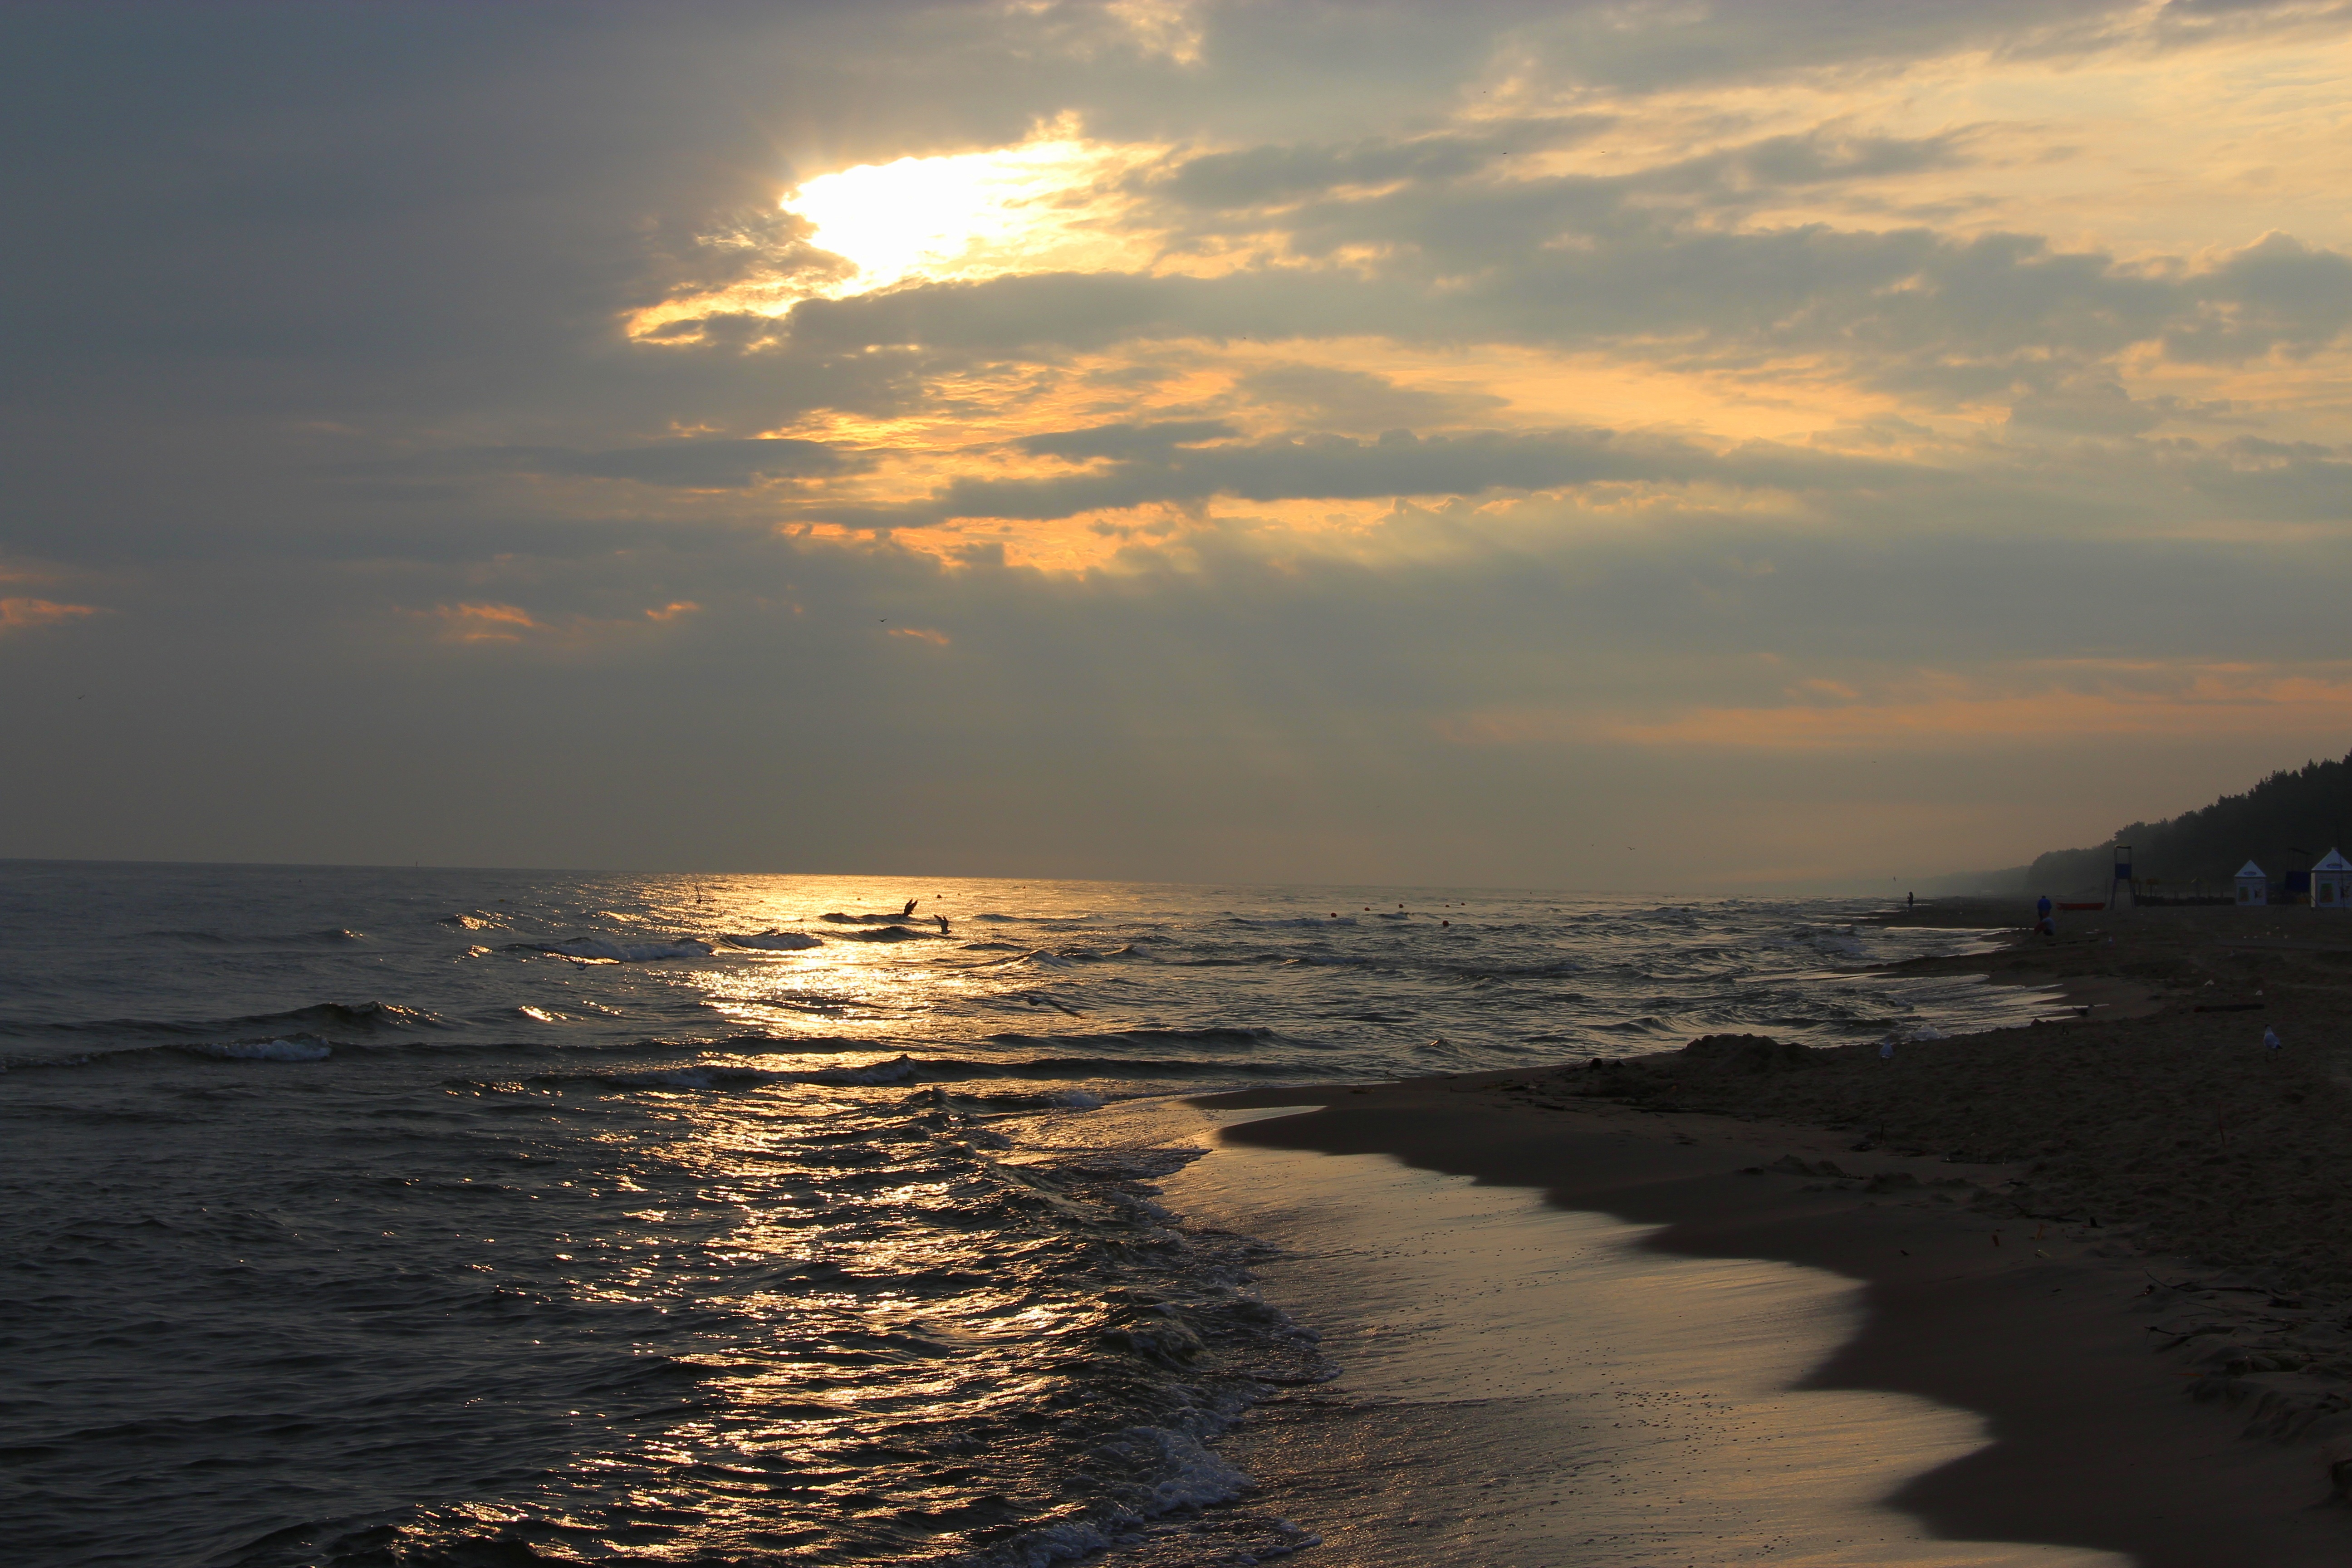
beach, sea, coast, sand, ocean, horizon, cloud, sky, sun, sunrise, sunset, sunlight, morning, shore, wave, dawn, dusk, evening, reflection, bay, body of water, east, afterglow, the coast, the baltic sea, wind wave